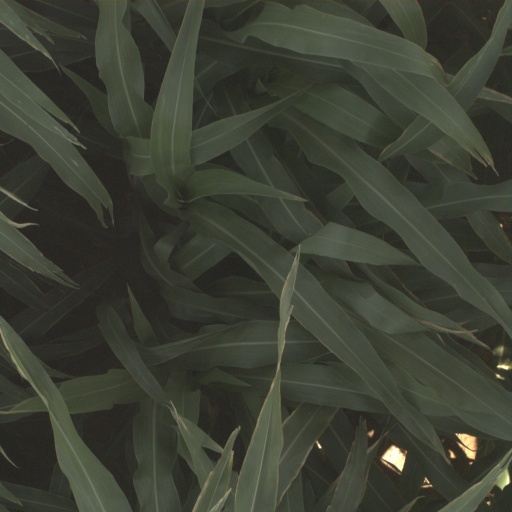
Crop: sorghum